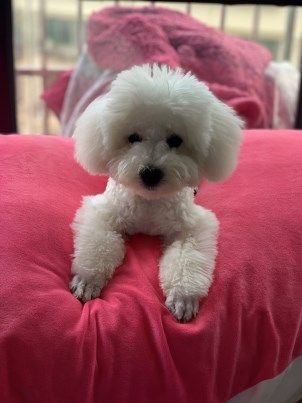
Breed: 3083-n000117-Bichon_Frise